Georg Mohr (chess player)

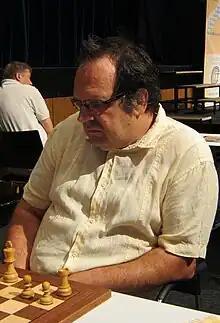

Georg Mohr (born 2 February 1965) is a Slovenian chess player and chess journalist. In 1992, 1994, 1996, 1998, 2000 and 2002, Mohr played for the Slovenian Olympic team. For the next three Chess Olympiads, he was the selector of Slovenian Olympic men's team. In 2004 he was awarded the title of FIDE Senior Trainer.